Adrian Cristea

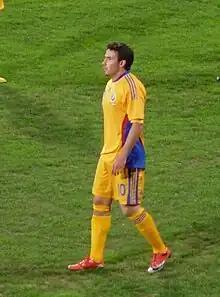
Cristea playing for Romania

Adrian Cristea (born 30 November 1983) is a former Romanian professional footballer who played as a winger.